Sunda Arc

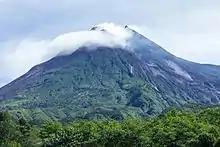
Mount Merapi on Java Island

There exist two main arcs at Central Java which are Southern Mountain Arc (SMA) and Modern Volcanic Arc (MVA) which give rise to frequent volcanic activities. Prior studies suggested that SMA was formed during the Middle Eocene, followed by the subduction that resulted in the formation of MVA in the Late Eocene. Central Java is home to one of the most notorious volcanoes, Merapi, as well as other major volcanoes such as Merbabu, Muria, and Slamet.